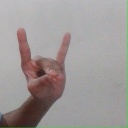
अक्षर: श